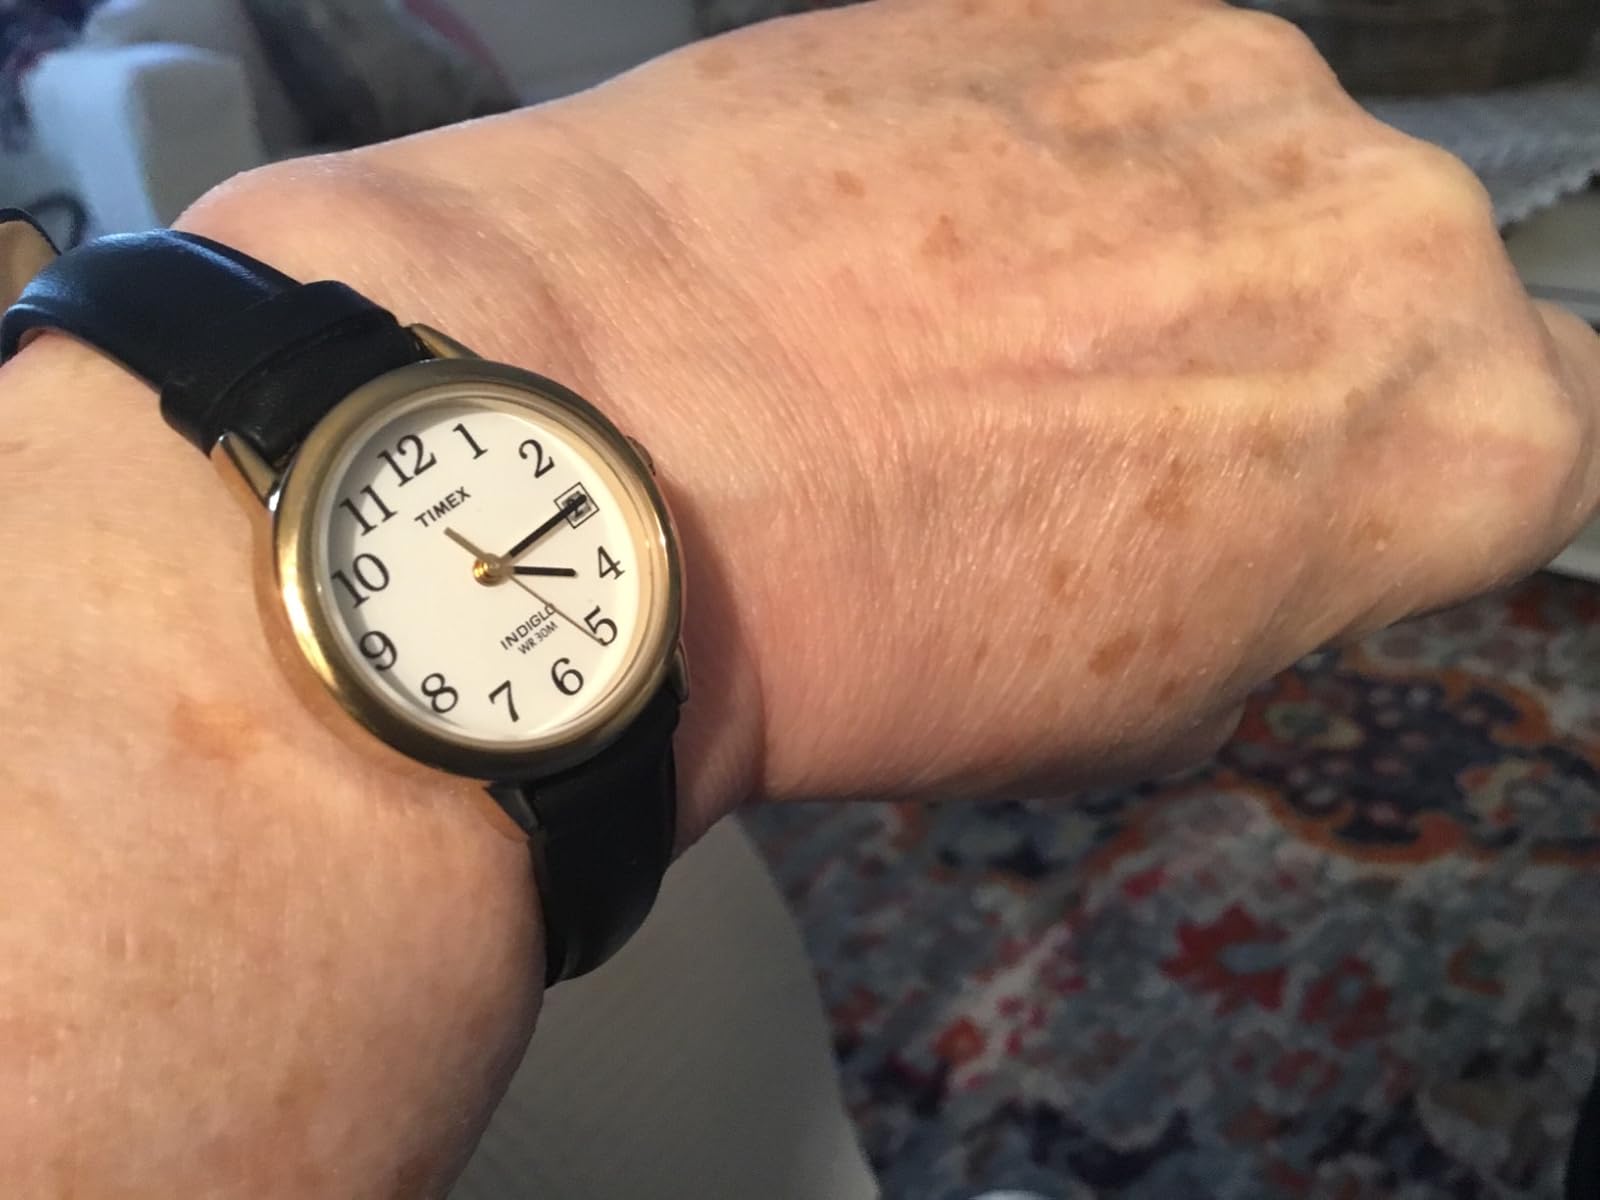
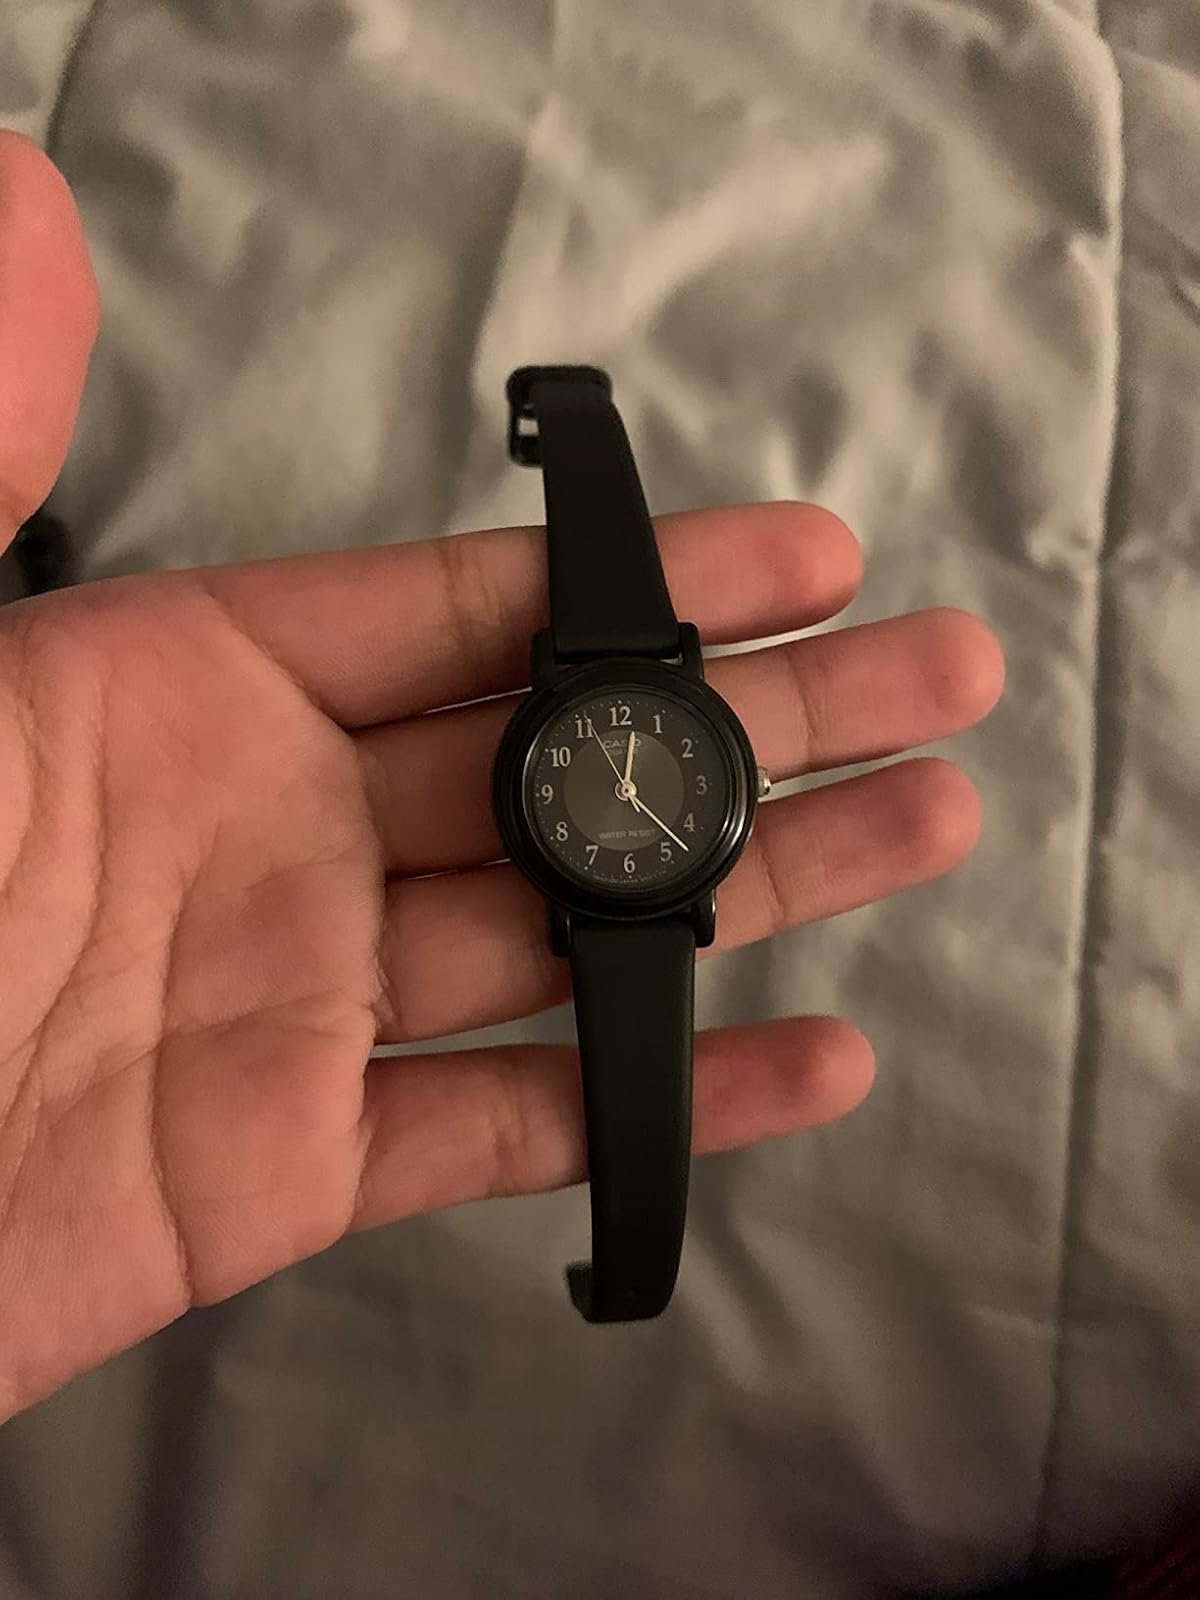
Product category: accessories_watch
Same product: no